2011 Fujitsu V8 Supercar Series

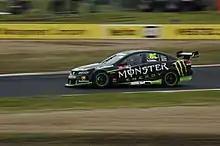
Andrew Thompson won the 2011 Fujitsu V8 Supercar Series.

The 2011 Fujitsu V8 Supercars Series was the twelfth running of the V8 Supercar Development series, an Australian touring car racing series for V8 Supercars. It acted as the principal support category at seven 2011 International V8 Supercars Championship events. The series began on 17 March at the Adelaide Street Circuit and ended on 3 December at the Homebush Street Circuit after 17 races held at seven rounds.